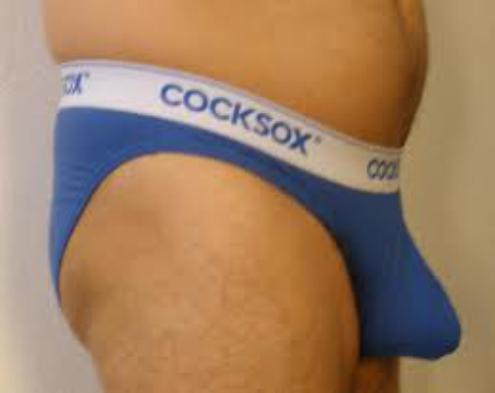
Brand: Cocksox
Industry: Clothes